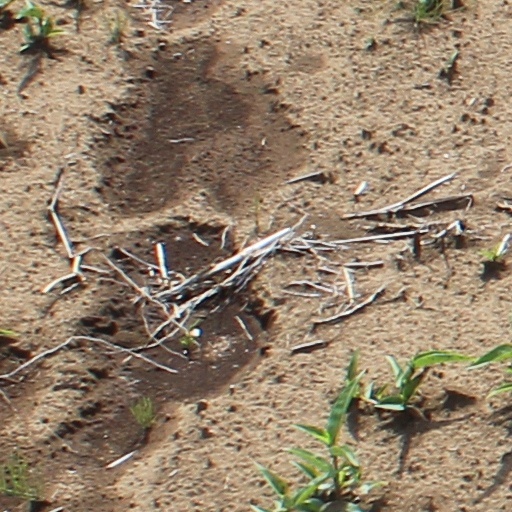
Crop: wheat